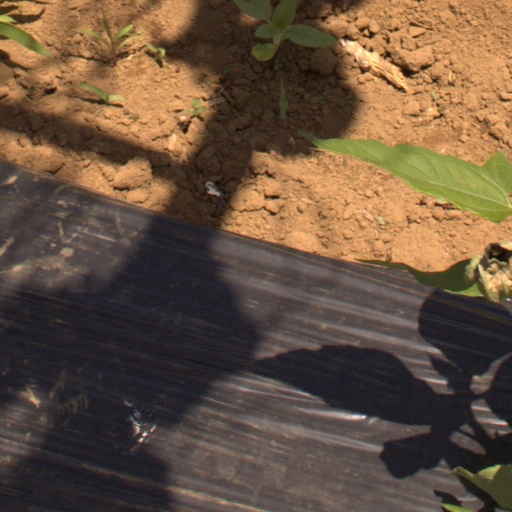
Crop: Jerusalem artichoke